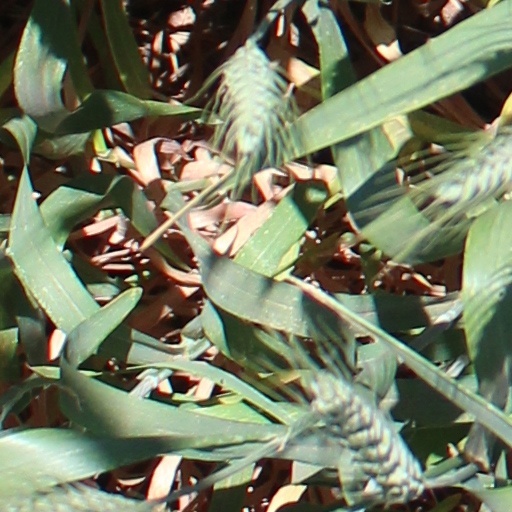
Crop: wheat